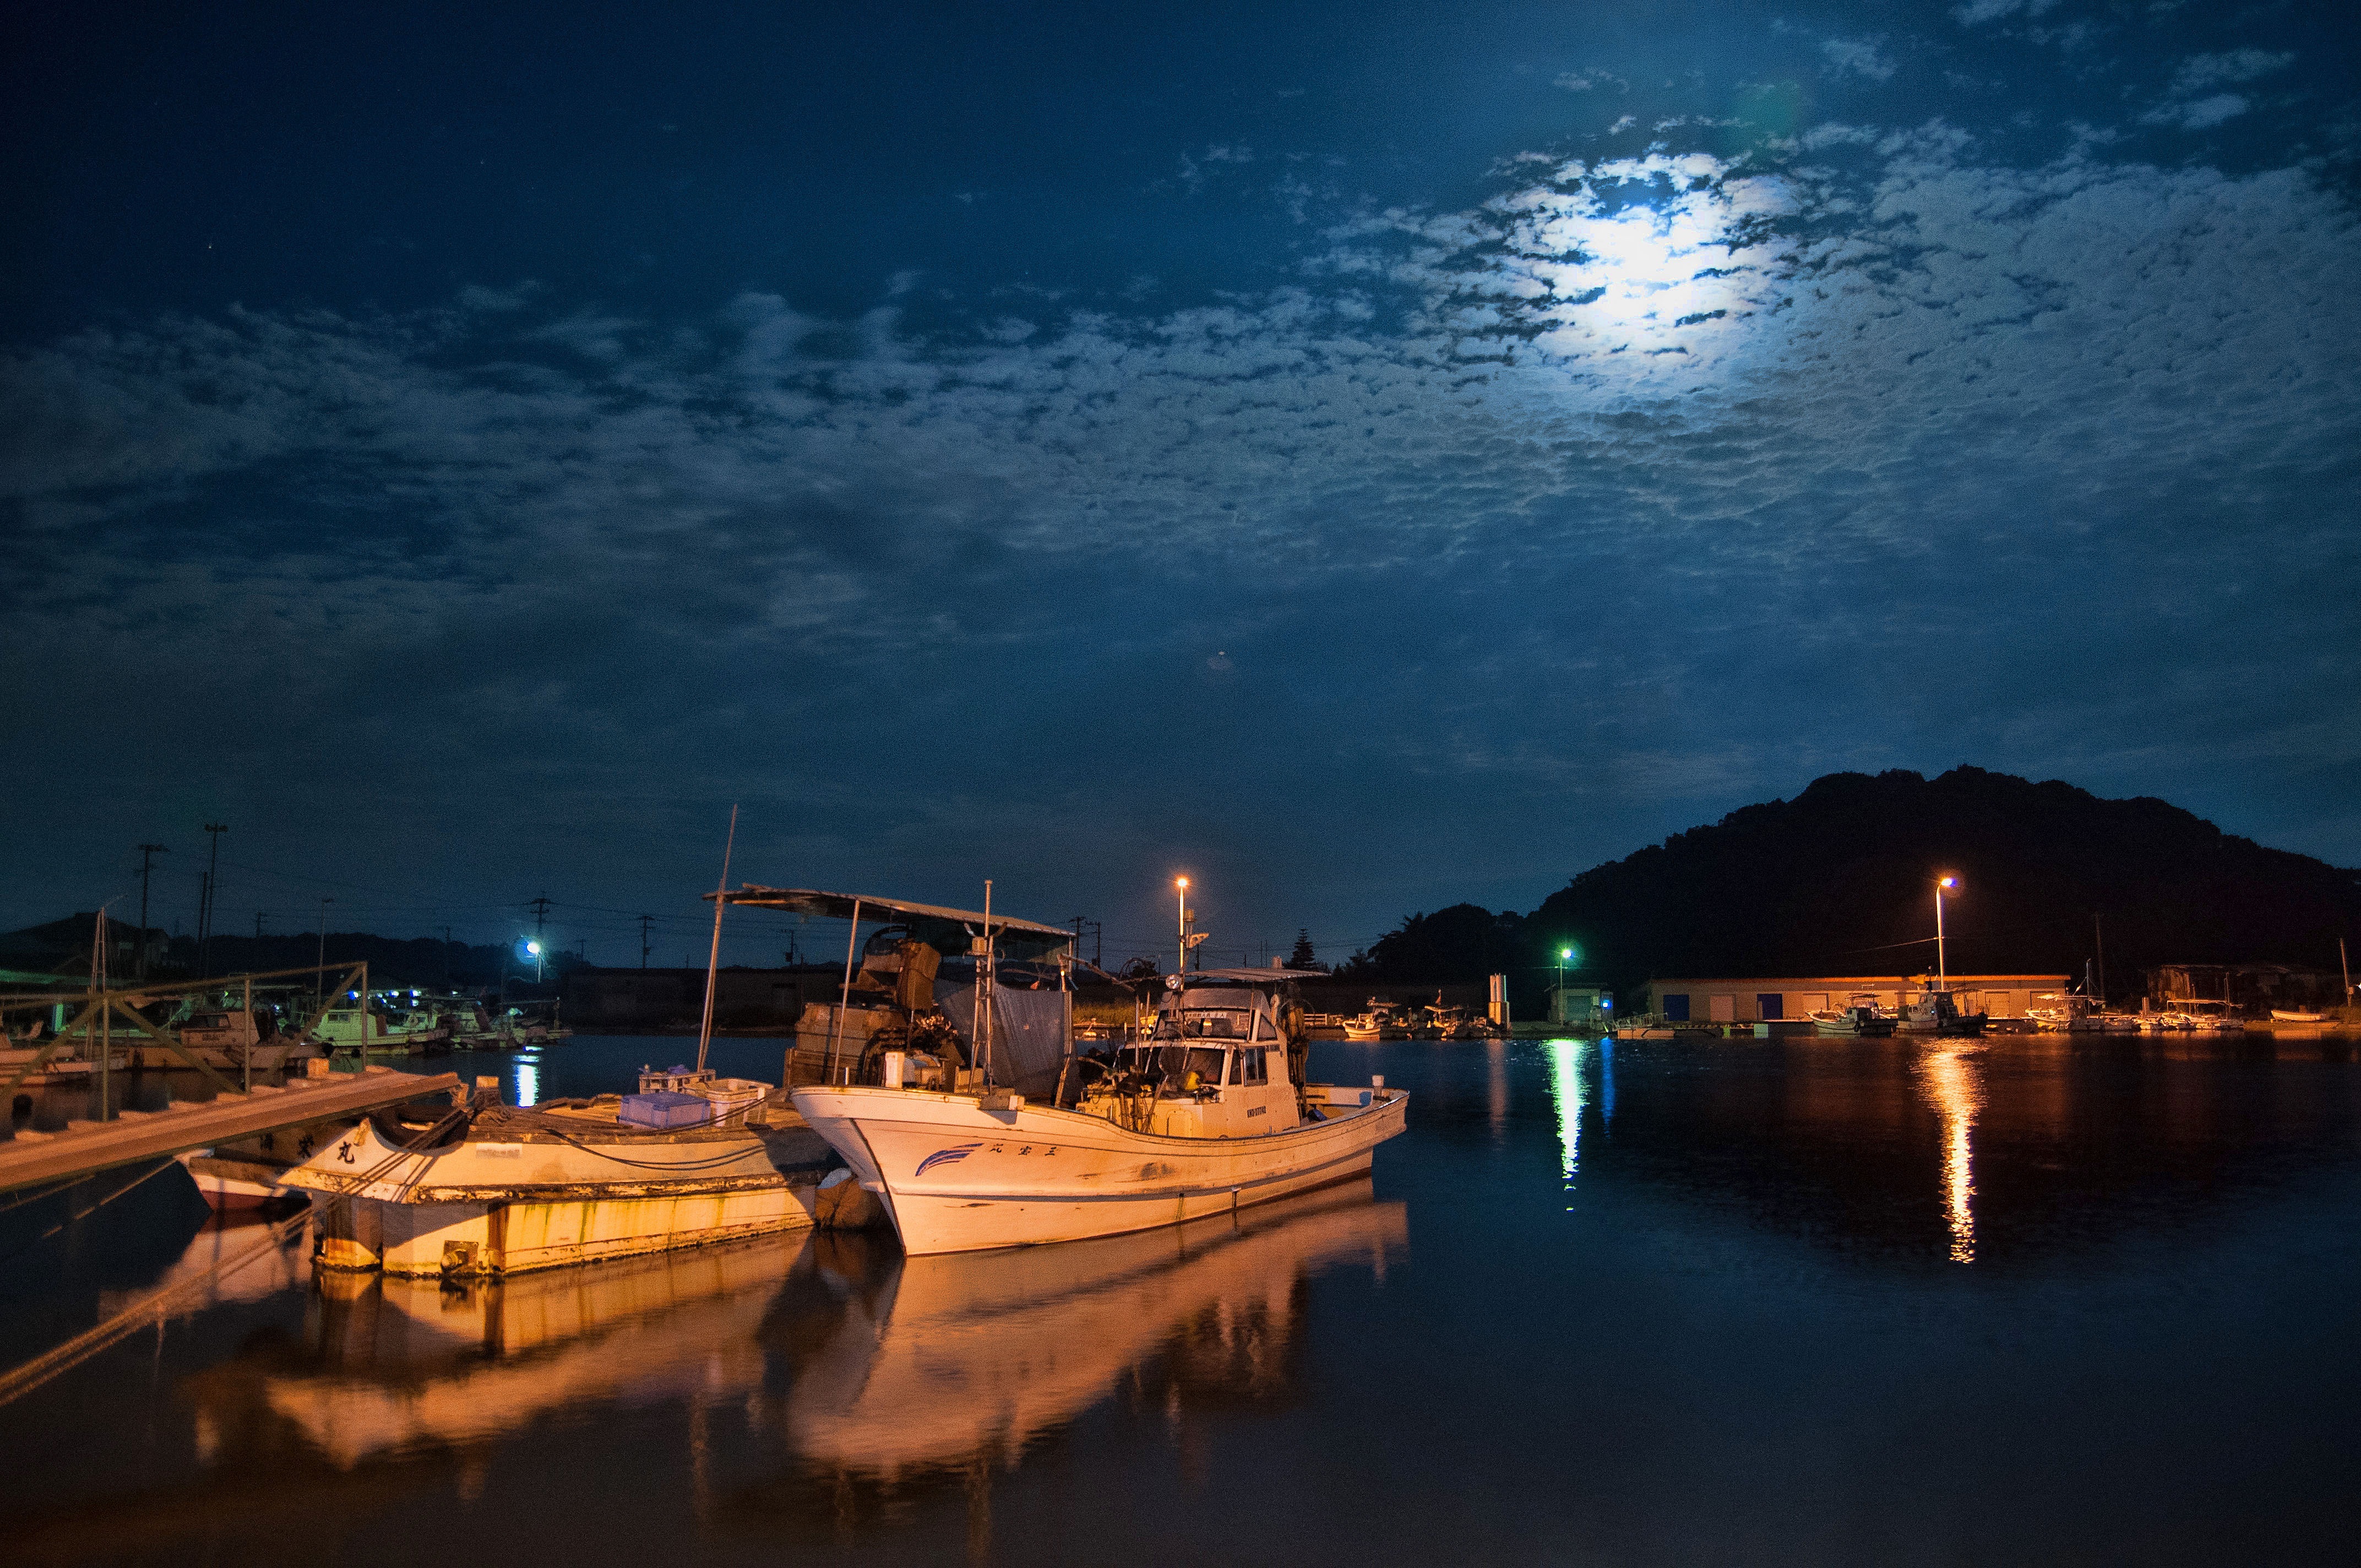
sea, coast, cloud, sunset, night, morning, dawn, cityscape, dusk, evening, reflection, bay, port, kumamoto, waterway, night view, amakusa